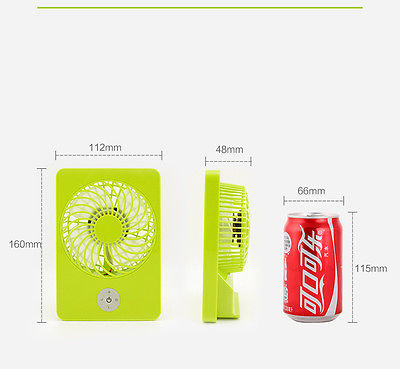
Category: fan